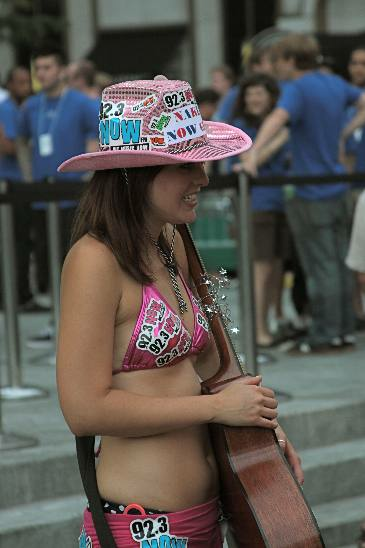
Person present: No